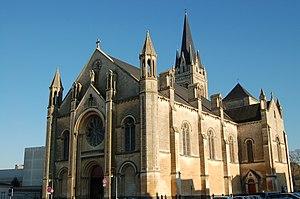
L'archidiocèse de Poitiers est un archidiocèse métropolitain de l'Église catholique en France. Le siège épiscopal est à Poitiers.
Ce tableau présente la liste de tous les monuments historiques classés ou inscrits dans la ville de Niort, Deux-Sèvres, en France.
Niort est une commune du centre-ouest de la France, chef-lieu du département des Deux-Sèvres.